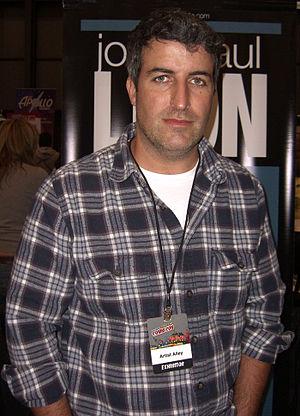
John Paul Leon est un dessinateur de comics américain, connu pour ses travaux sur la série Static de Milestone Comics, et la série limitée Earth X de Marvel Comics.